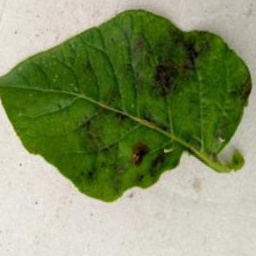
Etiqueta: Late Blight